Sky position (RA, Dec in degrees): 318.816, -0.741
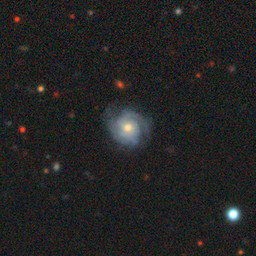
Galaxy morphology: Unbarred Loose Spiral Galaxies